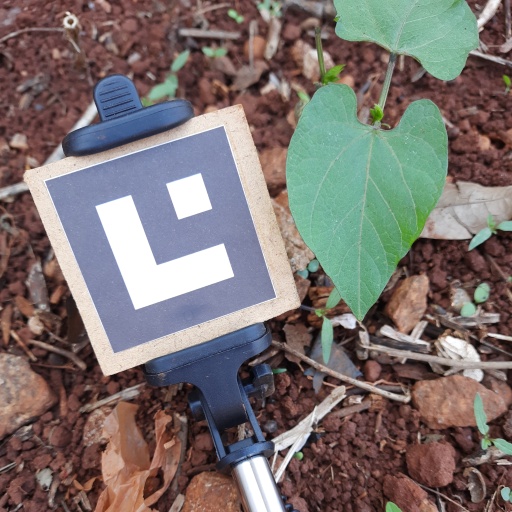
Observations: wavy surface, no eating holes, under shade